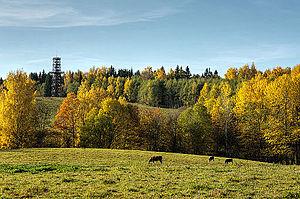
Le parc national de Karula est un parc national du sud de l'Estonie qui fut créé en 1979 en tant qu'aire protégée puis devint parc national en 1993. Le parc national de Karula est inclus dans le réseau européen Natura 2000.